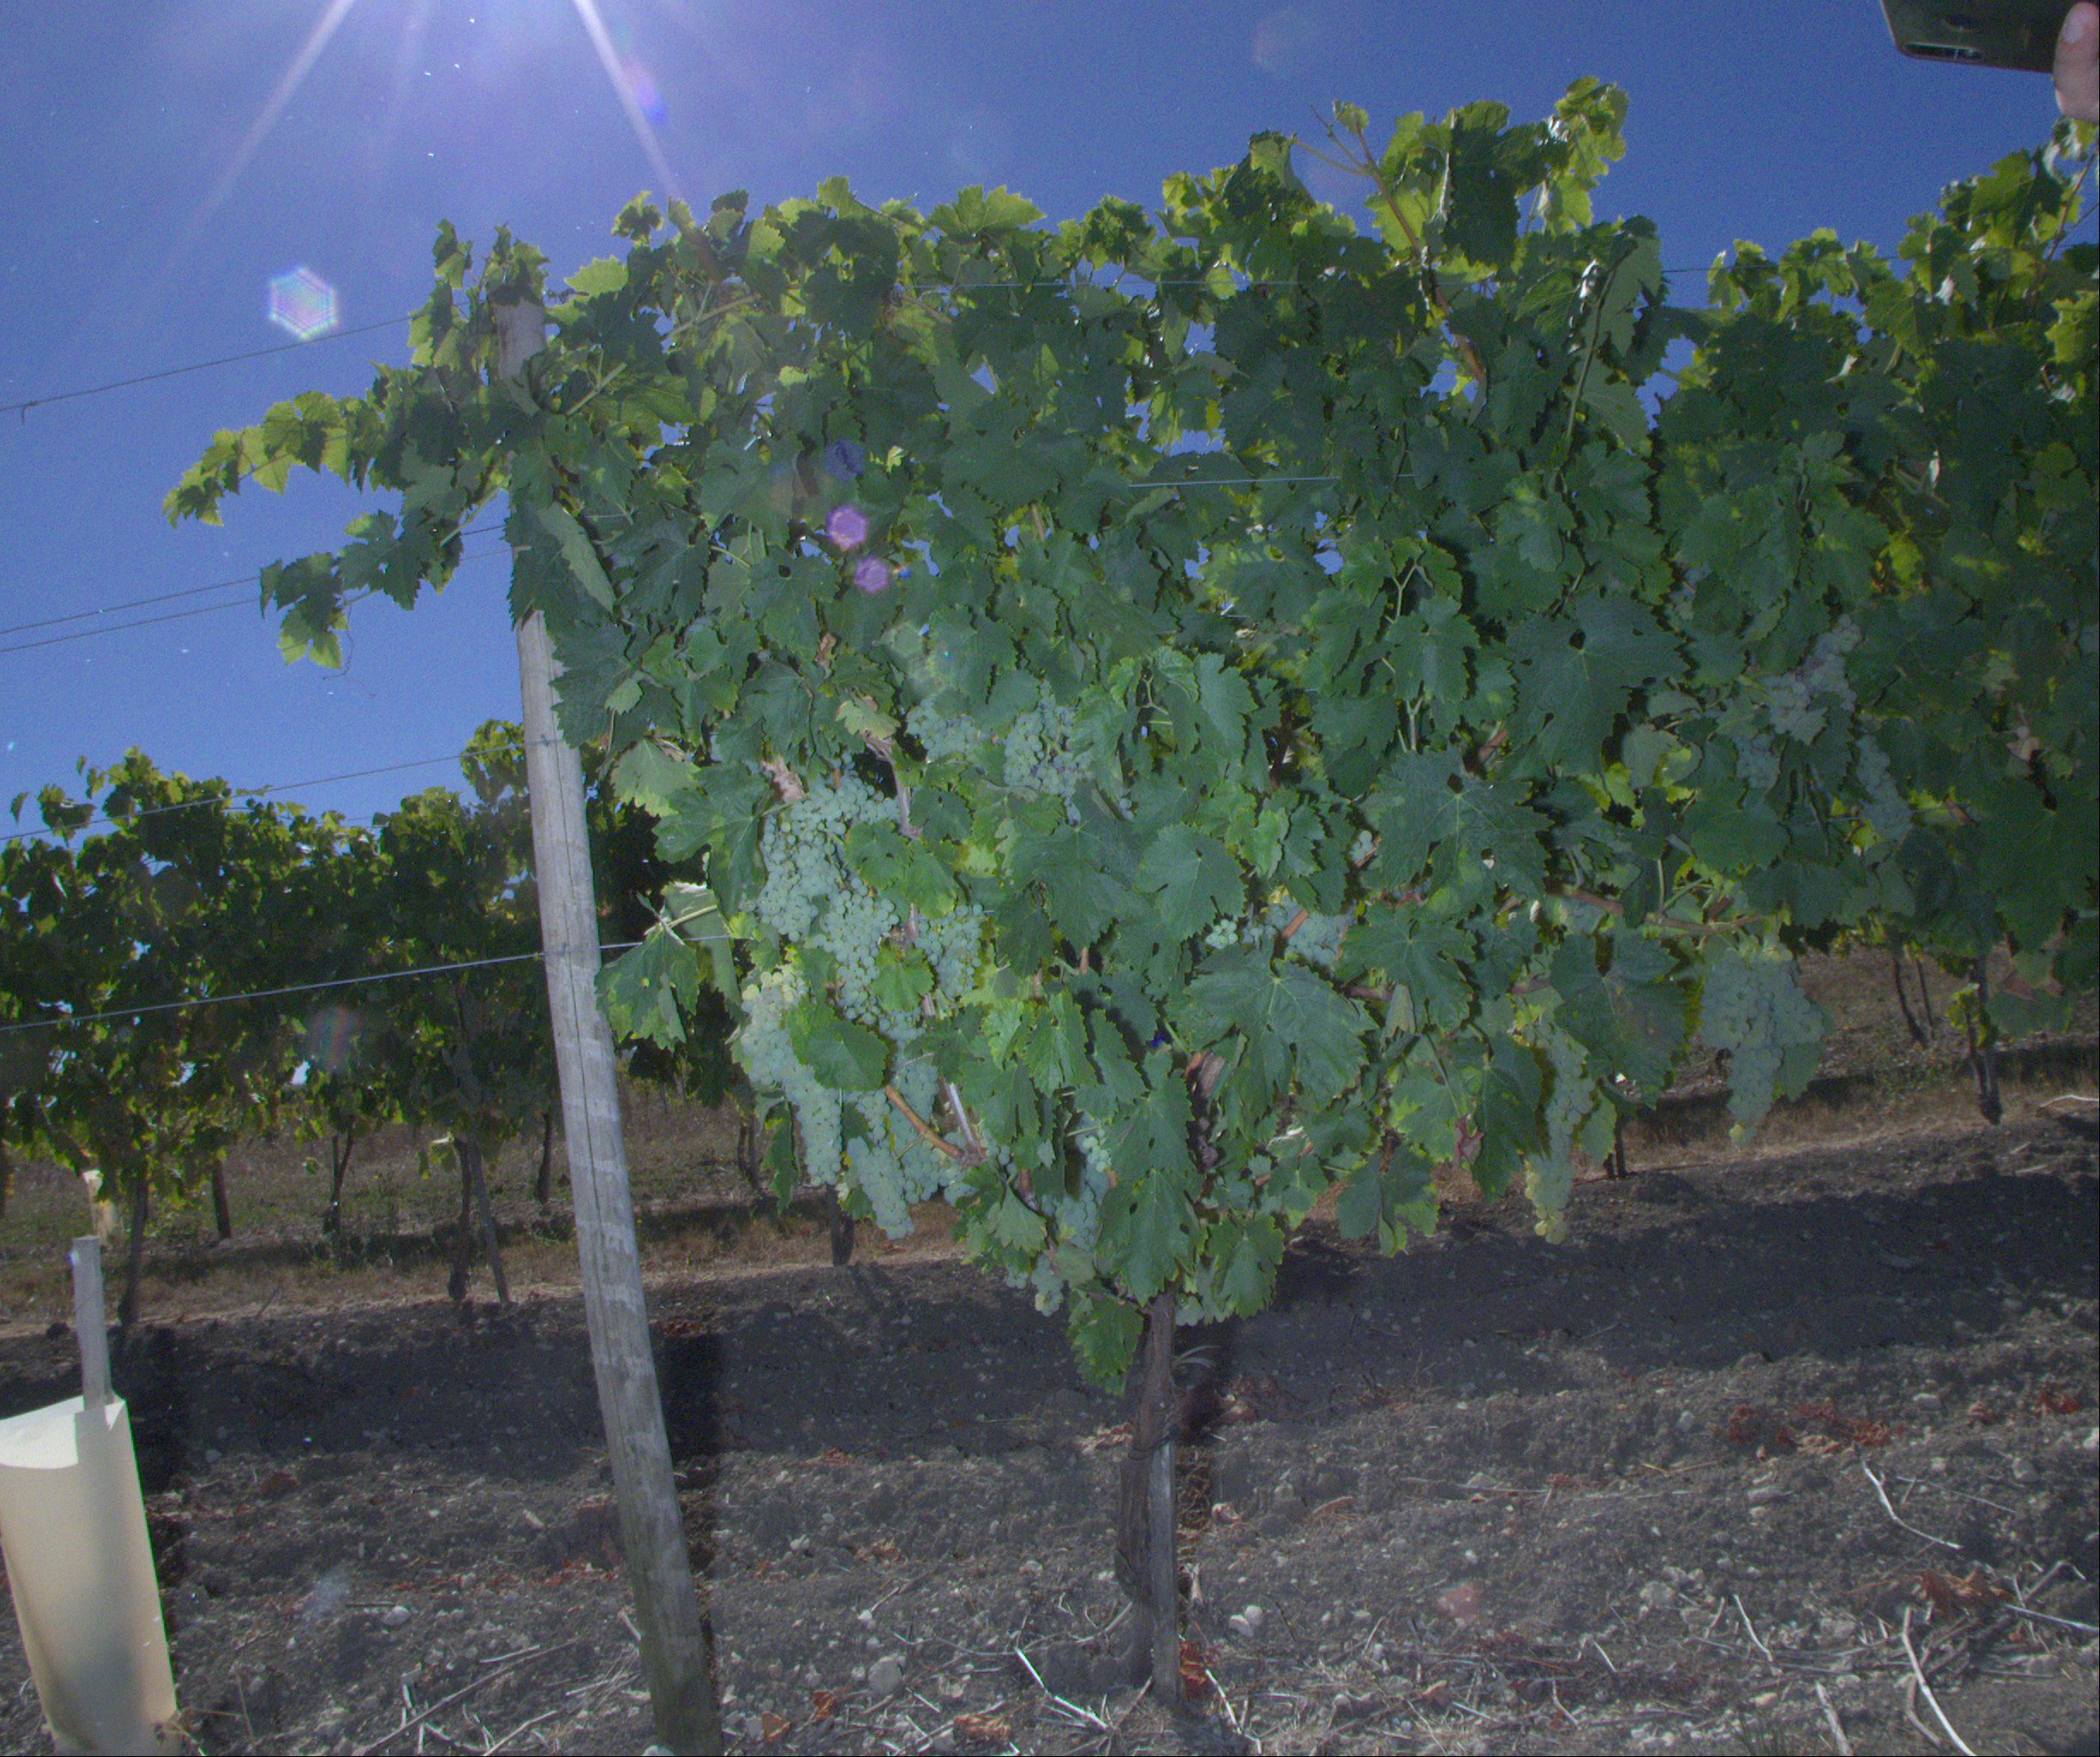
Grape variety: ugni-blanc
Disease: confounding disease (conf)